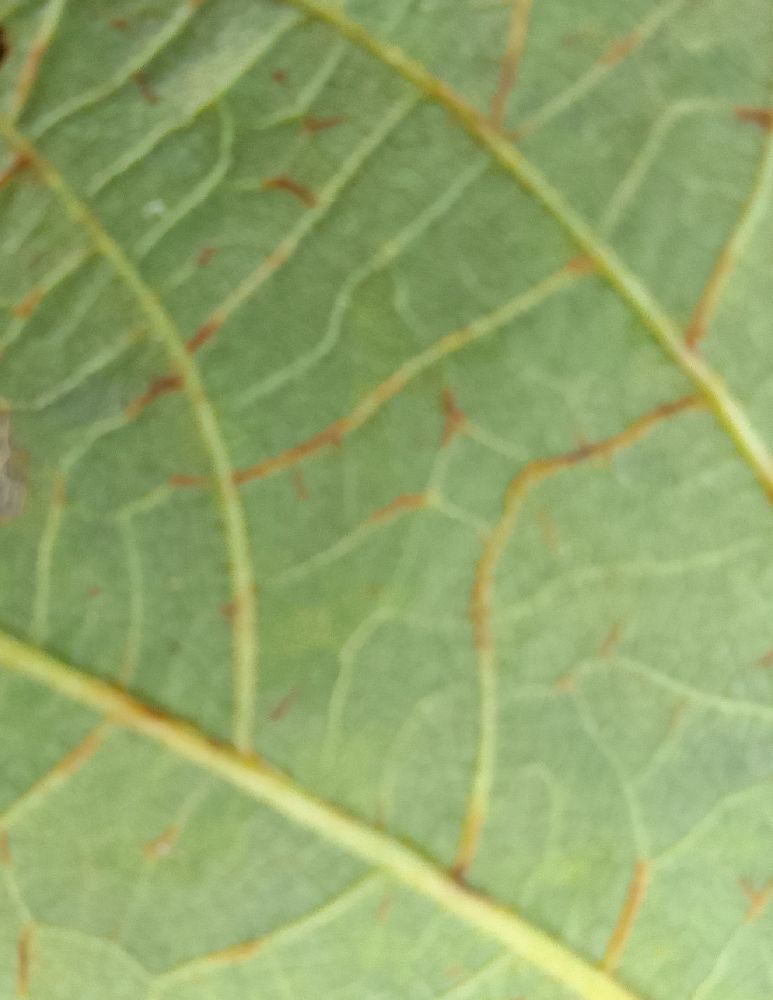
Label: anthracnose